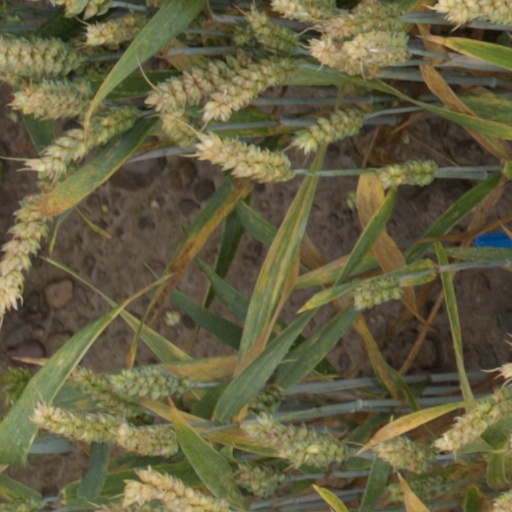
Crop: wheat